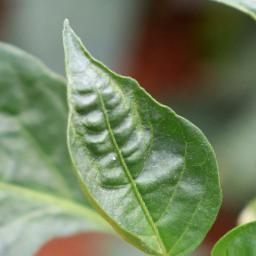
Label: mites_and_trips